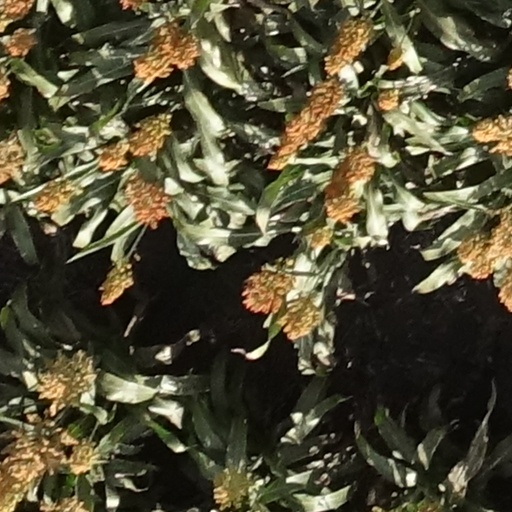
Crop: sorghum